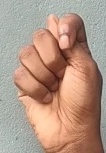
ASL sign: T